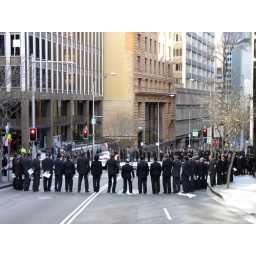
Men in suits in Sydney street during shooting of television commercial.